Canadian Aboriginal syllabics

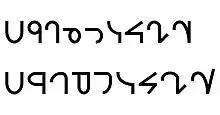
Canadian Aboriginal Syllabics—Round form and Square form comparison

While Greek, Latin, and Cyrillic have serif and sans-serif forms, Canadian Aboriginal Syllabics generally do not. Instead, like proportional and monospaced fonts, Canadian Aboriginal Syllabics have a round form and a square form. Round form, known in Cree as , is akin to a proportional font, characterised by their smooth bowls, differing letter heights, and occupying a rectangular space. Round form syllabics are more commonly found east of Lake Winnipeg. Square form, known in Cree as , is akin to a monospace font, characterised by their cornered bowls, same letter heights, and occupying a square space. Square form syllabics are more commonly found west of Lake Winnipeg.